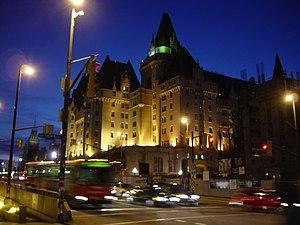
Le Fairmont Château Laurier est un hôtel cinq étoiles de grande renommée situé au cœur du centre-ville d'Ottawa, au Canada. De par sa proximité à la Colline du Parlement et parce qu'il a servi d'hébergement et de lieu de rencontre pour plusieurs politiciens notoires au fil des années, on a souvent fait allusion au Château Laurier comme étant la « troisième chambre du Parlement ».